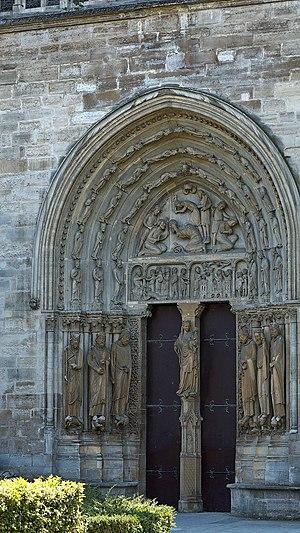
Porte de côté de la basilique Saint-Denis (France). This building is classé au titre des Monuments Historiques. It is indexed in the Base Mérimée, a database of architectural heritage maintained by the French Ministry of Culture,
La basilique Saint-Denis est une église de style gothique située au centre de la ville de Saint-Denis, à 5 kilomètres au nord de Paris dans le département français de Seine-Saint-Denis en région Île-de-France.